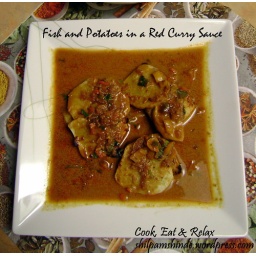
fish and potatoes in red curry sauce